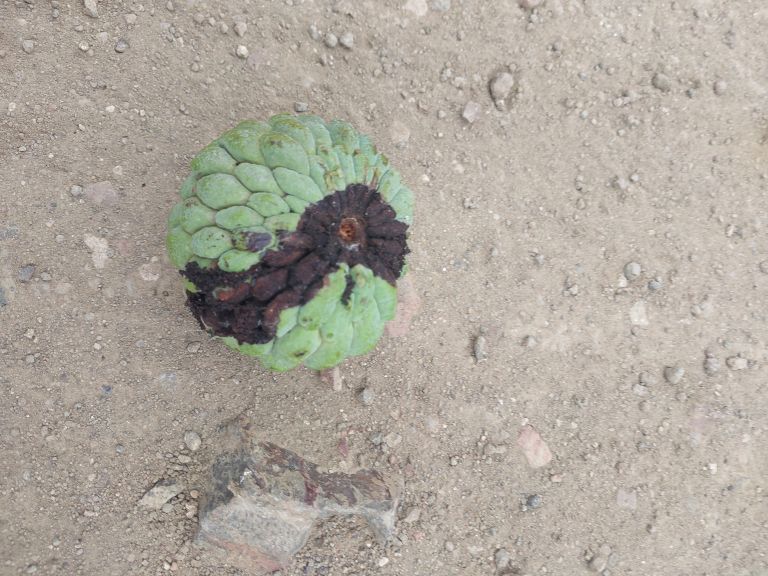
Disease label: Diplodia Rot